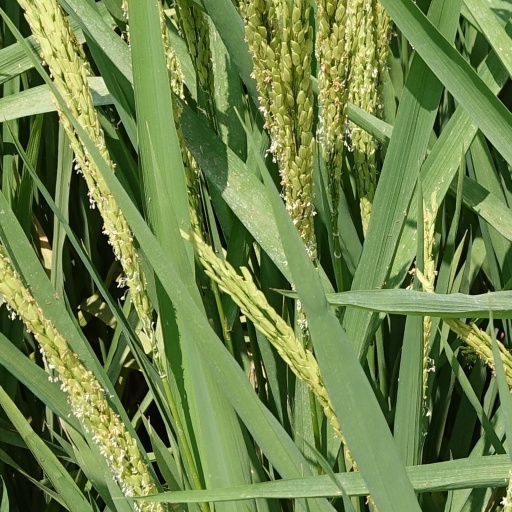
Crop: rice